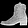
Label: Ankle boot